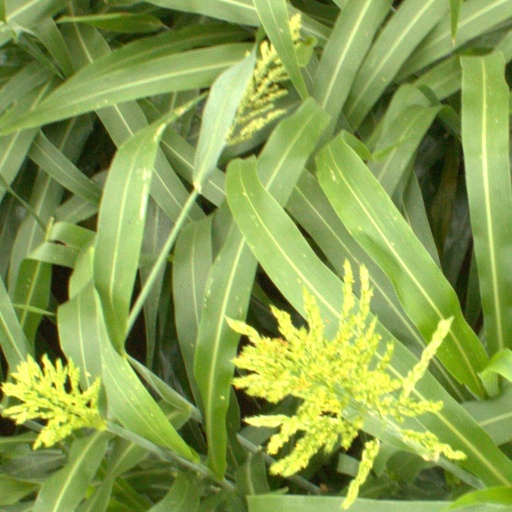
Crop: sorghum